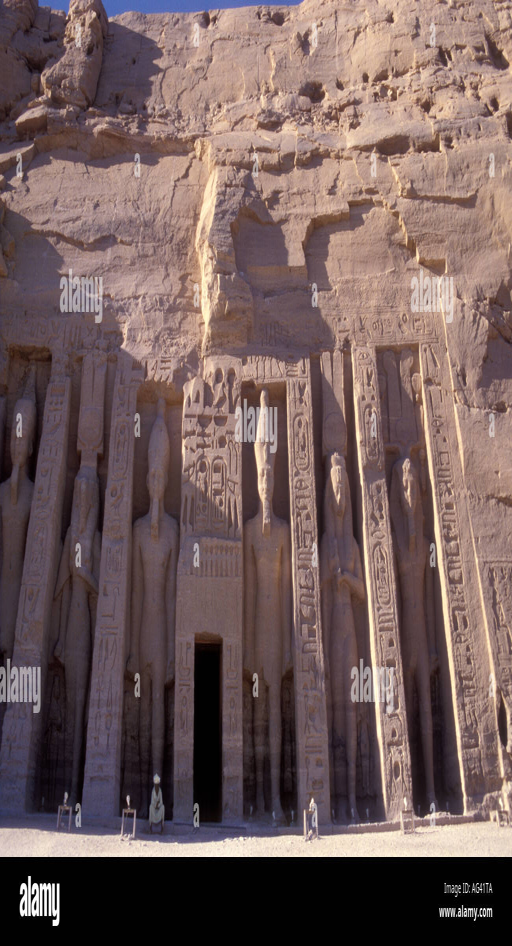
type of place of worship of noble person on the shore